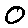
Label: 0